Pervomayskoye, Tomsk Oblast

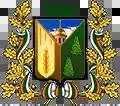
Coat of arms of Pervomayskoye

Pervomayskoye is a rural locality (a "selo") and the administrative center of Pervomaysky District, Tomsk Oblast, Russia. Population: